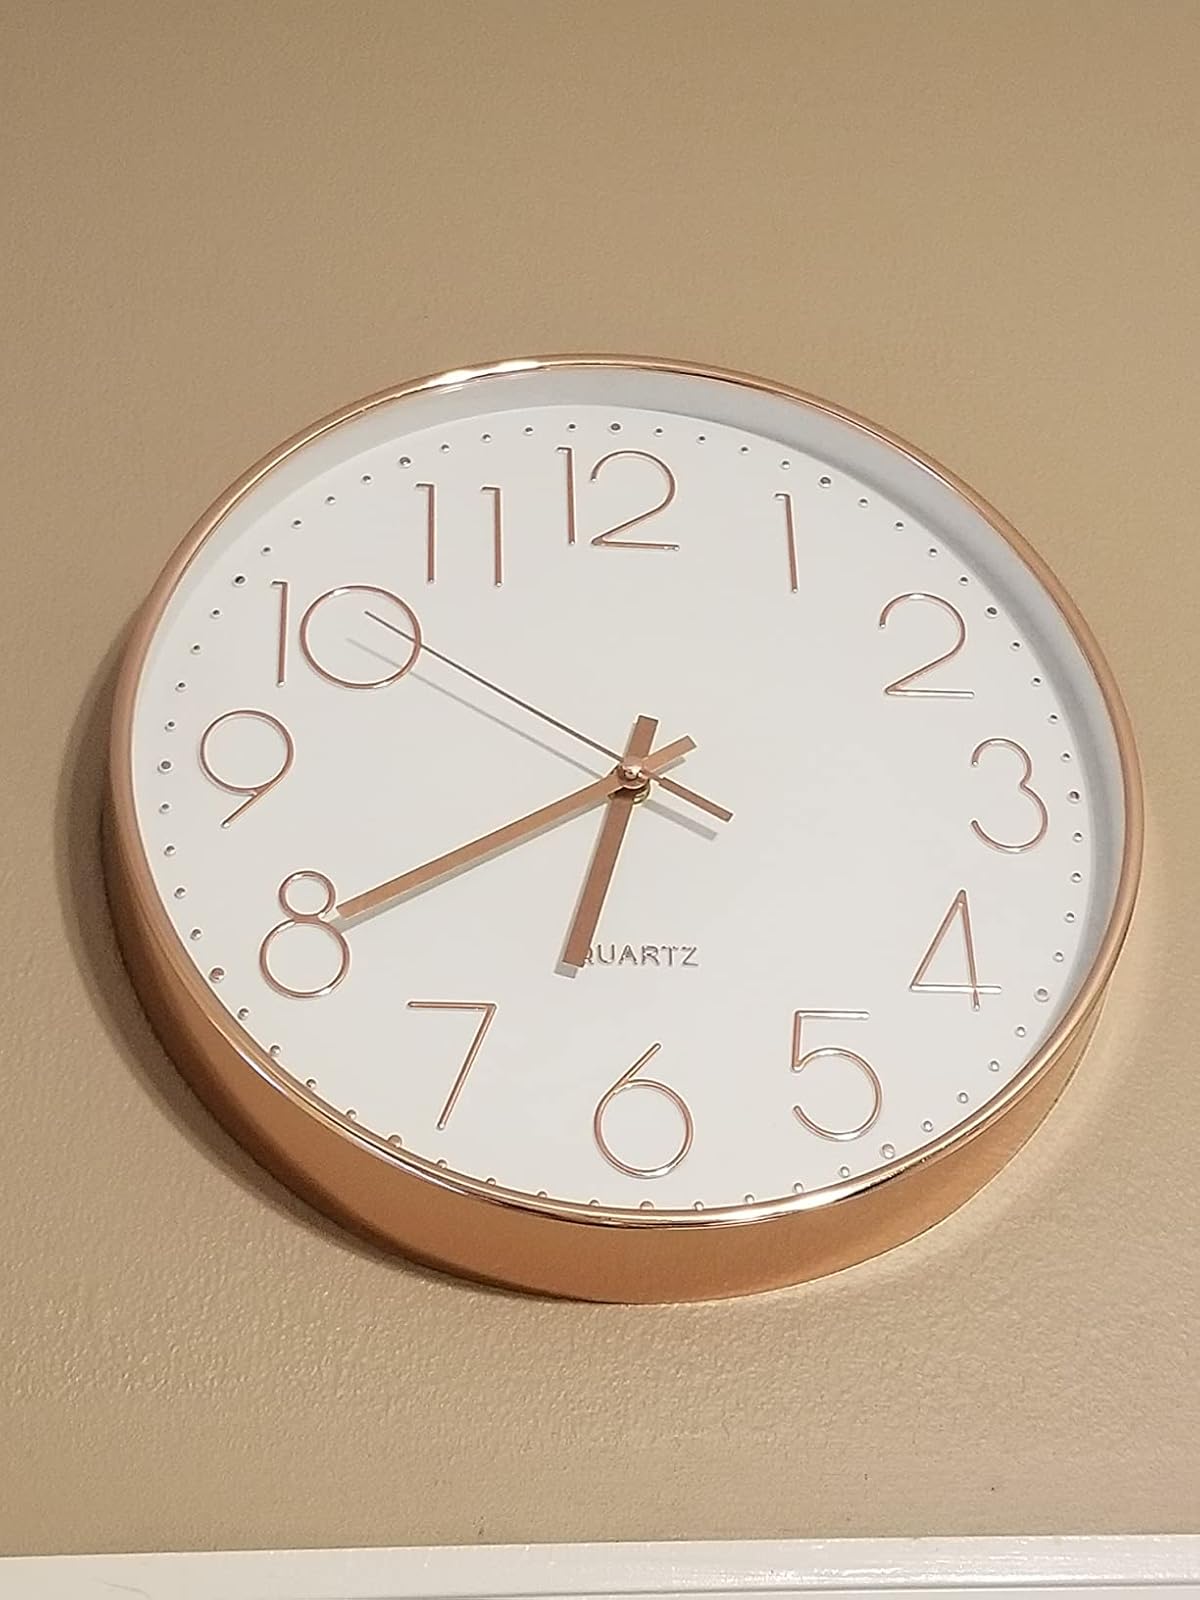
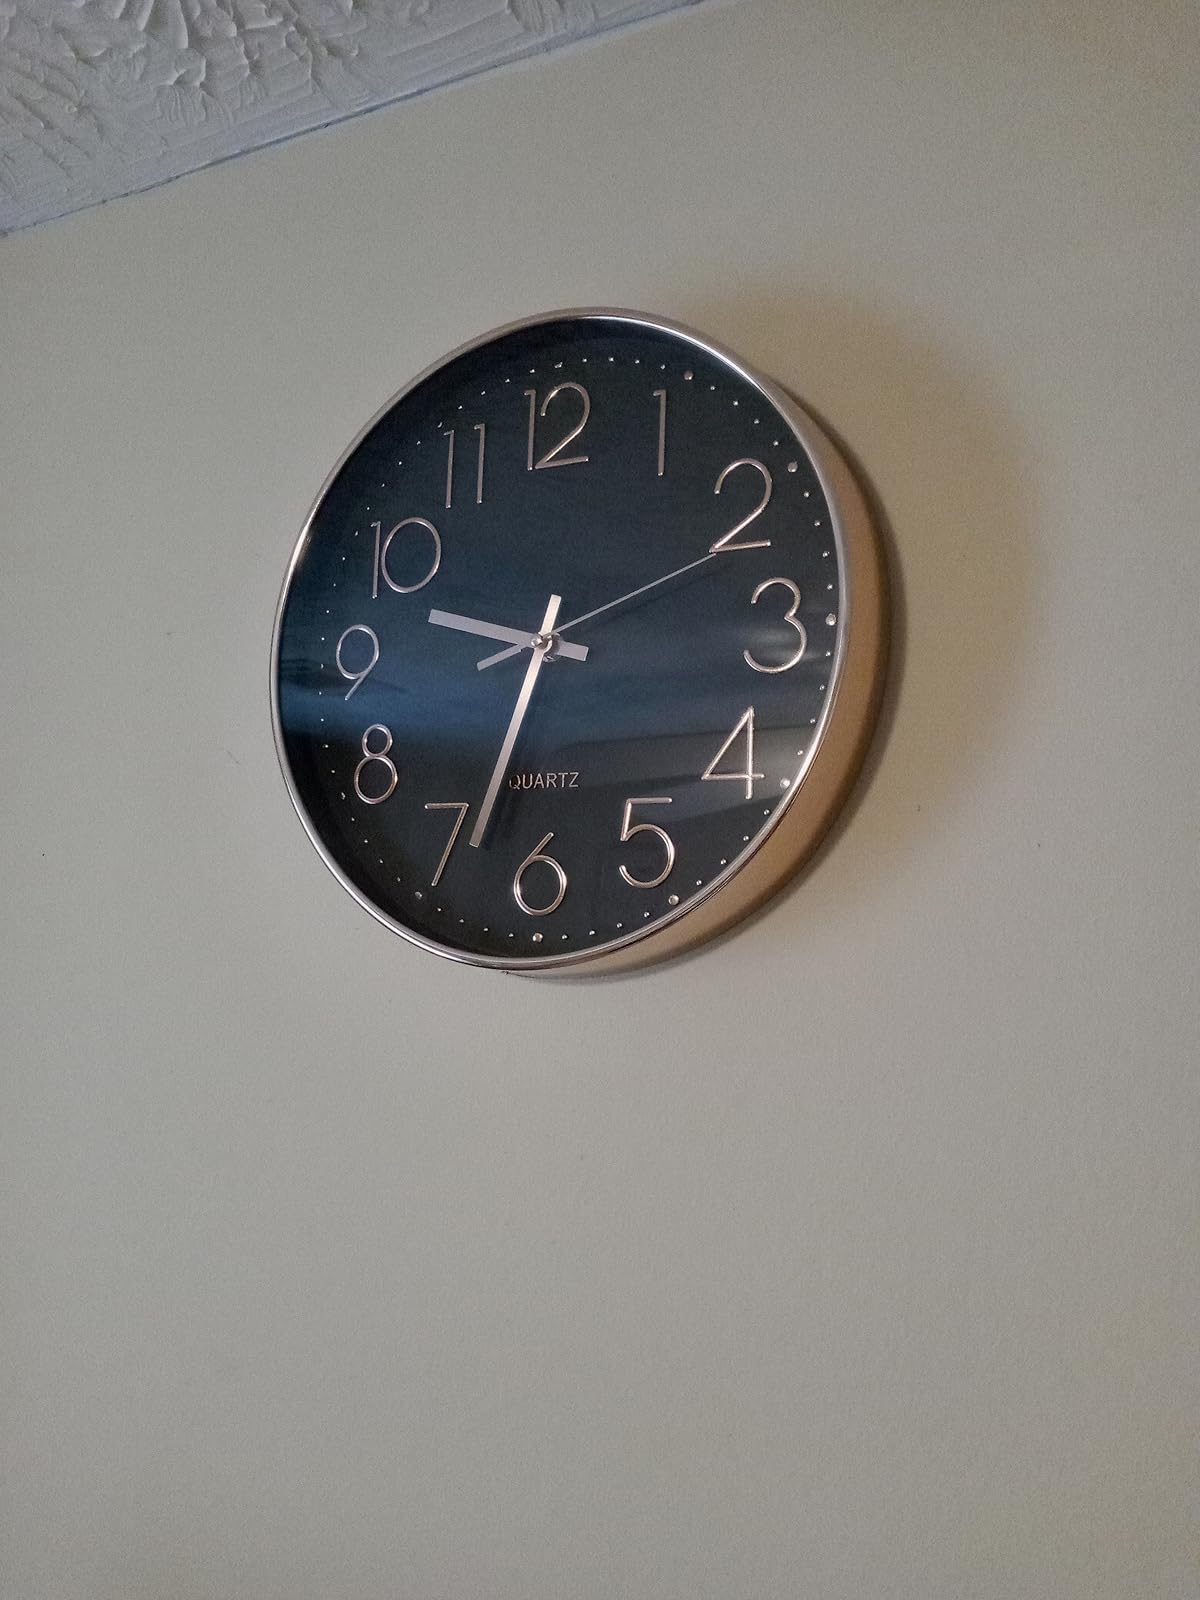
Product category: clock
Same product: no